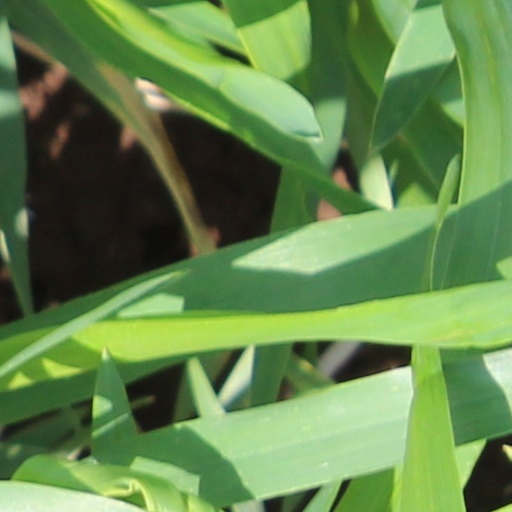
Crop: wheat